Chennai

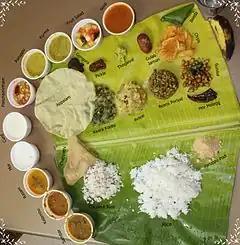
A typical vegetarian meal

With the Mugals influence in mediaeval times and the British later, the city saw a rise in a blend of Hindu, Islamic and Gothic revival styles, resulting in the distinct Indo-Saracenic architecture. The architecture for several institutions followed the Indo-Saracenic style with the Chepauk Palace designed by Paul Benfield amongst the first Indo-Saracenic buildings in India. Other buildings in the city from the era designed in this style of architecture include Fort St. George (1640), Amir Mahal (1798), Government Museum (1854), Senate House of the University of Madras (1879), Victoria Public Hall (1886), Madras High Court (1892), Bharat Insurance Building (1897), Ripon Building (1913), College of Engineering (1920) and Southern Railway headquarters (1921).